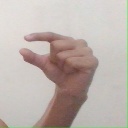
अक्षर: ग